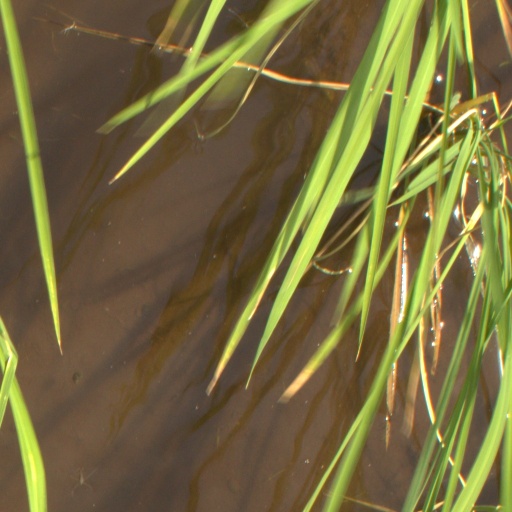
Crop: rice